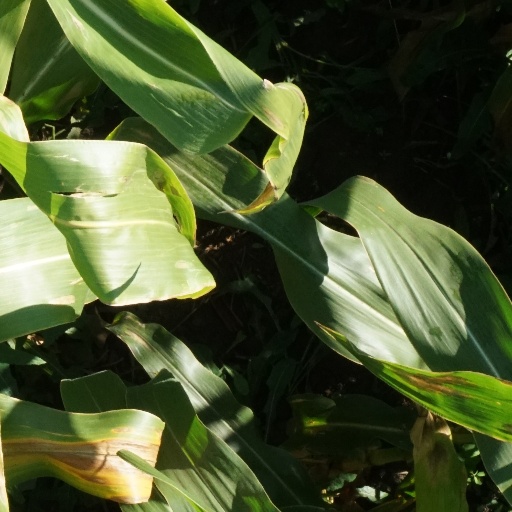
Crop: maize; corn